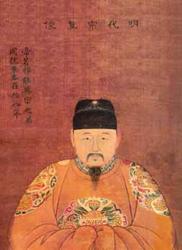
จักรพรรดิจิ่งไท่

|พระนาม=จักรพรรดิจิ่งไท่
|image = File:Jingtai.jpg
|father =จักรพรรดิซวนเต๋อ
|mother = เซี่ยวอี้ฮองไทเฮา
|spouse-type = จักรพรรดินี
|spouse=Empress Xiao Yuan JingEmpress Shu Xiao
|issue =Zhu Juanjeand 2 daughters
|era dates = จิ่งไท่ (景泰) 14 January 1450 - 14 February 1457
|posthumous name=Emperor Gongren Kangding Jing 恭仁康定景皇帝
|title =จักรพรรดิจีน
|reign =22 September 1449 - 11 February 1457
|predecessor=จักรพรรดิหมิงอิงจง
|successor=จักรพรรดิหมิงอิงจง
|succession = จักรพรรดิองค์ที่ 7 แห่ง ราชวงศ์หมิง
|reg-type1=Chancellors
|regent1=List of Chancellors of the Jingtai Emperor|"See list"
|dynasty =ราชวงศ์หมิง
|temple name=Ming Dynasty|Ming Daizong 明代宗
จักรพรรดิจิ่งไท่ () ยังเป็นที่รู้จักตามพระอารามนามของพระองค์ว่า จักรพรรดิหมิงไต้จง () และพระสมัญญานาม (ประเทศจีน)|พระสมัญญานามของพระองค์ว่า จักรพรรดิหมิงจิ่ง () พระนามเดิมว่า จู ฉีอวี้ () เป็นจักรพรรดิองค์ที่ 7 แห่งราชวงศ์หมิง ในคราวที่บ้านเมืองกำลังวิกฤต ทรงยึดบัลลังก์จากพระเชษฐา ฮ่องเต้เจิ้งถง และขึ้นครองบัลลังก์เป็นฮ่องเต้จิ่งไถ่ แต่ภายหลังก็ทรงถูกฮ่องเต้เจิ้งถงยึดอำนาจคืน
จูฉีอี้ (朱祁钰) เกิดเมื่อ พ.ศ. 1971 เป็นพระโอรสของ ฮ่องเต้ซวนเต๋อ กับสนมอู๋แต่ต้องอาศัยอยู่นอกวังเพราะสนมอู๋เป็นอดีตนางรับใช้เก่าของฮั่นอ๋อง ที่เคยก่อกบฏจะแย่งราชบัลลังก์จากฮ่องเต้ซวนเต๋อ จนฮ่องซวนเต๋อจวนจะสิ้นพระชนม์ มีพระราชโองการเรียกตัวสนมอู๋กับจูฉีอี้ยู่เข้าพระราชวังต้องห้าม และฝากฝังให้พระราชวงศ์ทุกพระองค์ยอมรับแม่ลูกคู่นี้ ว่าเป็นสนมและพระโอรสอย่างถูกต้อง
เมื่อพระโอรสของพระเจ้าซวนเต๋อ คือ จูฉีเจิน ขึ้นครองราชย์เป็นฮ่องเต้เจิ้งถงในพ.ศ. 1978 จูฉีอี้จึงได้รับแต่งตั้งเป็นอ๋องเฉิง (郕王) และอาศัยอยู่กับสนมอู๋ในวัง จนฮ่องเต้เจิ้งถงนำทัพออกไปรบกับมองโกลตามคำแนะนำของขันทีหวังเจิ้นในพ.ศ. 1992 เนื่องจากพระโอรสของฮ่องเต้เจิ้งถงยังพระเยาว์ ไม่มีองค์ชายองค์อื่นที่อาวุโสกว่า อ๋องเฉิงจึงได้เป็นผู้สำเร็จราชการแทน ภายใต้การสนับสนุนของยู่ฉวน จนฮ่องเต้เจิ้งถงถูกจับเป็นองค์ประกันในวิกฤตการตูมู่ และถูกพวกมองโกลเรียกร้องค่าไถ่มหาศาล ซุ่นไทเฮาจึงให้อ๋องเฉิงขึ้นครองราชย์เป็นฮ่องเต้จิ้งไถ่ มียู่เฉียนสนับสนุนอยู่ แต่ไทเฮาก็ให้ตั้งพระโอรสของฮ่องเต้เจิ้งถง คือ จูเจี้ยนเซิน เป็นหว่างไท่จื่อ (องค์ชายรัชทายาท) ฮ่องเต้เจิ้งถงจึงกลายเป็น ไท่ซ่างหวง (ฮ่องเต้สละราชย์)
== รัชสมัย ==
=== ต้านทัพมองโกล ===
ฮ่องเต้จิ่งไถ่ทรงปลดขุนนางกลุ่มของหวังเฉินออกจากราชการและลงพระอาญาถึงขึ้นประหารในข้อหาล่วงละเมิดพระราชอำนาจ กลุ่มขุนนางที่เคยถูกหวังเฉินกีดกันจากราชการก็สามารถกลับเข้าดำรงตำแหน่งได้ นับเป็นการฟื้นฟูระเบียบราชสำนักหลังจากที่ถูกขันทีหวังเฉินครอบงำ และภายใต้คำแนะนำของยู่เฉียน ฮ่องเต้จิ่งไถ่มีพระราชโองการให้ระดมไพร่พลมาสู้กับพวกมองโกล
พวกมองโกลเห็นว่าต้าหมิงได้ฮ่องเต้องค์ใหม่แล้ว แผนการจับฮ่องเต้เจิ้งถงเป็นองค์ประกันไม่สำเร็จ จึงยกทัพมาปักกิ่ง แต่ยูเฉียนก็สามารถนำทัพต้าหมิงเข้าปราบทัพมองโกลได้ราบคาบและถอยร่นไป เมื่อพวกมองโกลพ่ายแพ้จึงปล่อยองค์ไท่ซ่างหว่างกลับปักกิ่งในพ.ศ. 1993 แต่ฮ่องเต้จิ่งไถ่ทรงไม่กล้าเสด็จออกไปต้อนรับพระเชษฐาธิราชกลับมาเพราะเกรงว่าจะกระทบต่อความชอบธรรมในการครองราชย์ แต่ยู่เฉียนก็แนะนำว่า ฮ่องเต้จิ่งไถ่สามารถยอมรับฮ่องเต้เจิ้งถงในฐานะไท่ซ่างหว่างได้โดยไม่มีเหตุวุ่นวายและสถานภาพของพระองค์ก็ยังคงอยู่
=== ตั้งรัชทายาท ===
เมื่อไท่ซ่างหว่างเสด็จนิวัติพระนครแล้วฮ่องเต้จิ่งไถ่ก็พระราชทานพระราชวังทักษิณให้ฮ่องเต้เจิ้งถงประทับ และส่งองค์รักษ์คอยคุ้มกันแน่นหนามิให้ไท่ซ่างหว่างทรงติดต่อกับผู้ใดเว้นแต่จะมีพระบรมราชานุญาต ด้วยเหตุที่ฮ่องเต้จิ่งไถ่เกรงว่าฮ่องเต้เจิ้งถงจะก่อการยึดบัลลังก์คืน
นอกจากนี้ฮ่องเต้จิ่งไถ่ยังมีพระราชประสงค์จะแต่งตั้งพระโอรสของพระองค์เองเป็นไท่จื่อ ฮองเฮาเว่ย ฮองเฮาของฮ่องเต้จิ่งไถ่ไม่อาจจะมีพระโอรสได้ แต่สนมหังกลับสามารถมีพระโอรส คือ จู เจี้ยนจี๋ ในพ.ศ. 1994 และจะตั้งพระโอรสองค์นี้เป็นหว่างไท่จื่อแทนพระโอรสของฮ่องเต้เจิ้งถง จูเจี้ยนเซิน แต่เว่ยฮองเฮาไม่ยอม ฮ่องเต้จิ่งไถ่ทรงพระพิโรธมากปลดฮองเฮาเว่ยและตั้งสนมหังขึ้นเป็นฮองเฮาแทน
ในพ.ศ. 2000 ฮ่องเต้จิ่งไถ่ประชวรหนัก บรรดาขุนนางพากันหารือว่าจะตั้งจูเจี้นเซินหรือจูเจี้ยนจี๋ขึ้นเป็นฮ่องเต้ดี แต่แล้วในวันนั้นทหารของไท่ซ่างหว่างก็เข้ายึดประตูวัง ยึดอำนาจตั้งตนเองกลับเป็นฮ่องเต้เสียใหม่ ฮ่องเต้จิ่งไถ่สิ้นพระชนม์ในวันนั้น ขุนนางฝ่ายของยูเฉียนจึงถูกประหารชีวิตไปมาก ข้อหาขบถทรยศต่อฮ่องเต้เจิ้งถง ฮ่องเต้เจิ้งถงทรงใช้รัชศกใหม่คือเทียนซุ่น ฮ่องเต้เทียนซุ่นทรงปลดฮ่องเต้จิ่งไถ่ลงเป็นเฉิงอ๋อง และไม่ให้ฝังรวมกับพระสุสานราชวงศ์หมิง จนฮ่องเต้ราชวงศ์หมิงใต้ตั้งเฉิงอ๋องกลับขึ้นเป็นฮ่องเต้ใหม่ในที่สุด
หมวดหมู่:บุคคลที่เกิดในปี พ.ศ. 1971
หมวดหมู่:จักรพรรดิราชวงศ์หมิง|จิ่งไท่
หมวดหมู่:พระมหากษัตริย์ที่ขึ้นครองราชย์ขณะทรงพระเยาว์